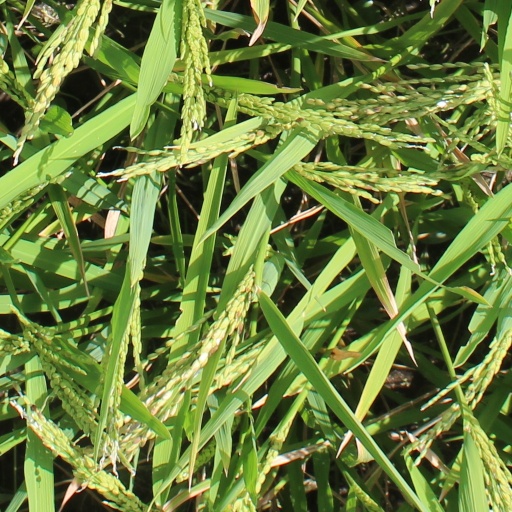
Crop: rice